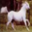
Label: horse